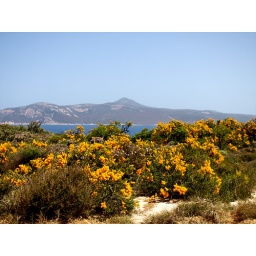
Christmas tree, a stunning plant that flowers around this time here in WA.